Miro Gavran

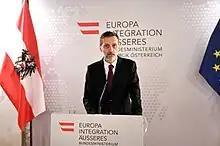
Gavran in 2017 giving a speech

Gavran was born in , PR Croatia, at the time part of Yugoslavia.